Night and Fog in Japan

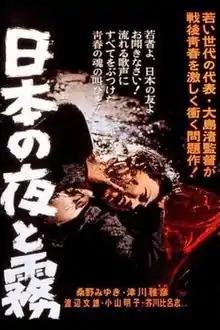

is a 1960 Japanese drama film directed by Nagisa Ōshima. It deals with the contemporary Zengakuren opposition but also evokes the 1950 protests against the Anpo treaty; this political content is related to the particular approach of memory and interpersonal dynamics of social movements in the film.